Sonoma chipmunk

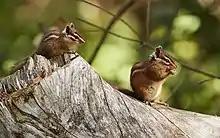
Sonoma chipmunk, juvenile (left) and adult (right)

The Sonoma chipmunk (Neotamias sonomae) is a species of rodent in the squirrel family Sciuridae. It is endemic to northwestern California in the United States. Members of "Neotamias" are characterized by having two premolars. "N. sonomae" has two subspecies: "N. s. alleni" and "N. s. sonomae".